Pillars of fire and cloud

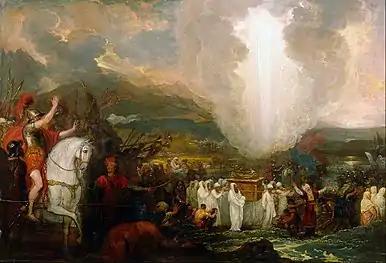
"Joshua passing the River Jordan with the Ark of the Covenant", 1800, by Benjamin West.

The pillar of fire and pillar of cloud are a dual theophany (manifestation of God) described in various places in the first five books of the Hebrew Bible. The pillars are said to have guided the Israelites through the desert during the Exodus from Egypt. The pillar of cloud provided a visible guide for the Israelites during the day, while the pillar of fire lit their way by night.